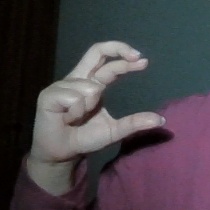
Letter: thal